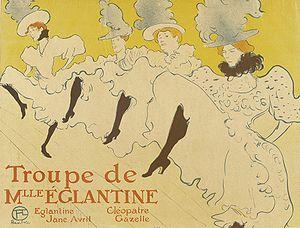
Dernière figure du quadrille, le cancan, ou coincoin, est une danse française, un galop exécutée en couple, dans les bals et cabarets, inventée au début du XIXᵉ siècle, qui apparut d'abord sous le nom de « chahut » ou « chahut-cancan ». Elle faisait partie des danses très mal vues par les autorités et les défenseurs de la morale traditionnelle. À l'époque, les femmes portaient sous leurs jupons des culottes fendues. Par la suite, on a dérivé du cancan une forme touristique et très édulcorée, baptisée French cancan, que les femmes dansent en rang, face au public, en portant des culottes fermées.
La France, en forme longue depuis 1875 la République française, est un État souverain transcontinental dont le territoire métropolitain est situé en Europe de l'Ouest. Ce dernier a des frontières terrestres avec la Belgique, le Luxembourg, l'Allemagne, la Suisse, l'Italie, l'Espagne et les deux principautés d'Andorre et de Monaco. La France dispose aussi d'importantes façades maritimes sur l'Atlantique et la Méditerranée. Son territoire ultramarin s'étend dans les océans Indien, Atlantique et Pacifique ainsi qu'en Amérique du Sud, et a des frontières terrestres avec le Brésil, le Suriname et les Pays-Bas.